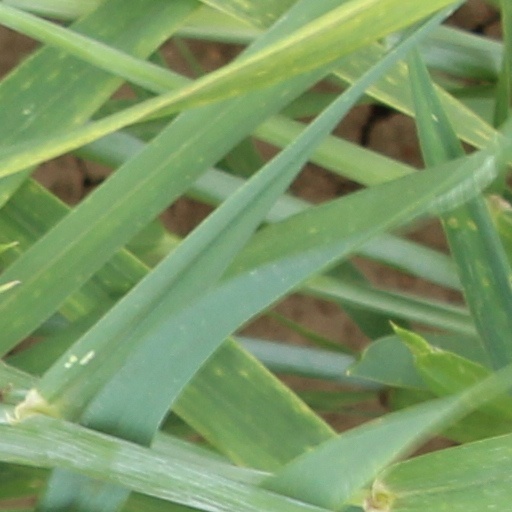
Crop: wheat